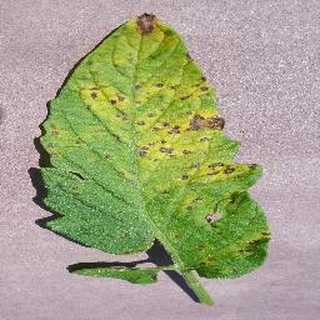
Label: tomato_septoria_leaf_spot